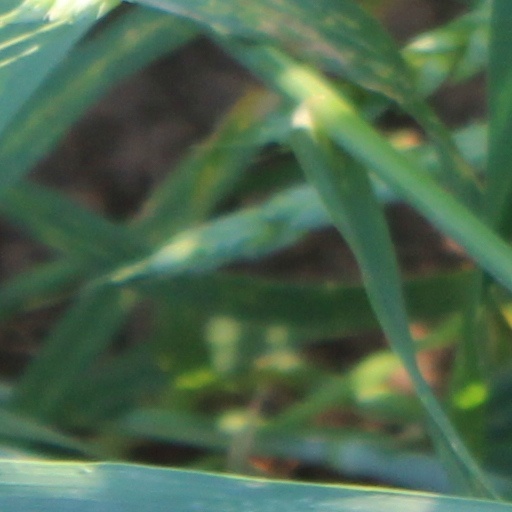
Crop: wheat